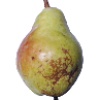
Label: Pear Williams 1